Aérospatiale Alouette II

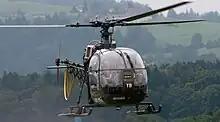
An Alouette II in flight, 2010

On 3 July 1956, prior to even entering civil service, the Alouette II was responsible for breaking new ground when it became the first helicopter to perform a mountain rescue mission, having been deployed to evacuate a mountaineer who had suffered from cardiac arrest at over . On 3 January 1957, the Alouette II was called upon again in order to rescue the crew of a crashed Sikorsky S-58, which had been searching for missing mountaineers Jean Vincendon and François Henry on Mont Blanc.